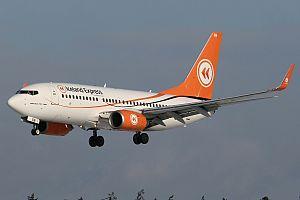
Iceland Express était une compagnie aérienne à bas coûts basée à Reykjavik, Islande, dont le hub était situé à l'Aéroport international de Keflavík, et desservait 15 destinations vers l'Europe et l'Amérique du Nord, avec 2 avions en location.